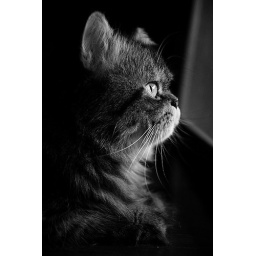
cat in black 01